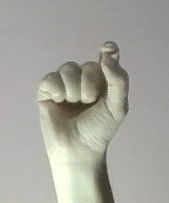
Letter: fa